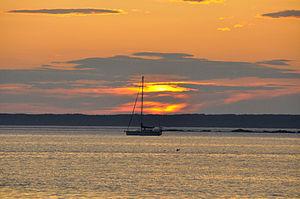
Soleil couchant au Parc national du Bic, situé en bordure du fleuve Saint-Laurent, près des villages du Bic et de Saint-Fabien, au sud-ouest de la ville de Rimouski, dans le Bas-Saint-Laurent, au Québec (Canada).
Rimouski-Neigette est une municipalité régionale de comté de la province de Québec, dans la région administrative du Bas-Saint-Laurent, créée le 26 mai 1982. Son chef-lieu est la ville de Rimouski. Elle est entourée des municipalités régionales de comté suivantes : La Mitis, Les Basques et Témiscouata.